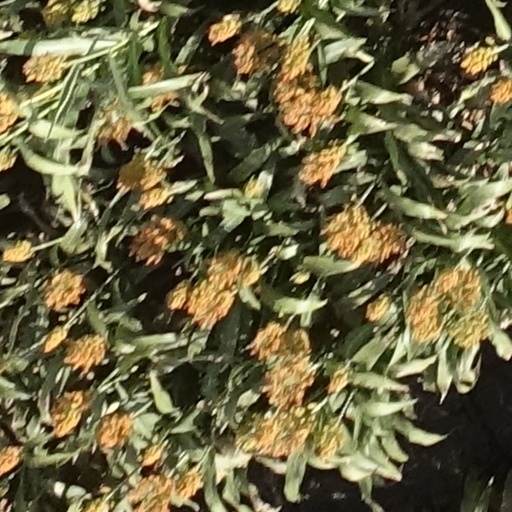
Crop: sorghum